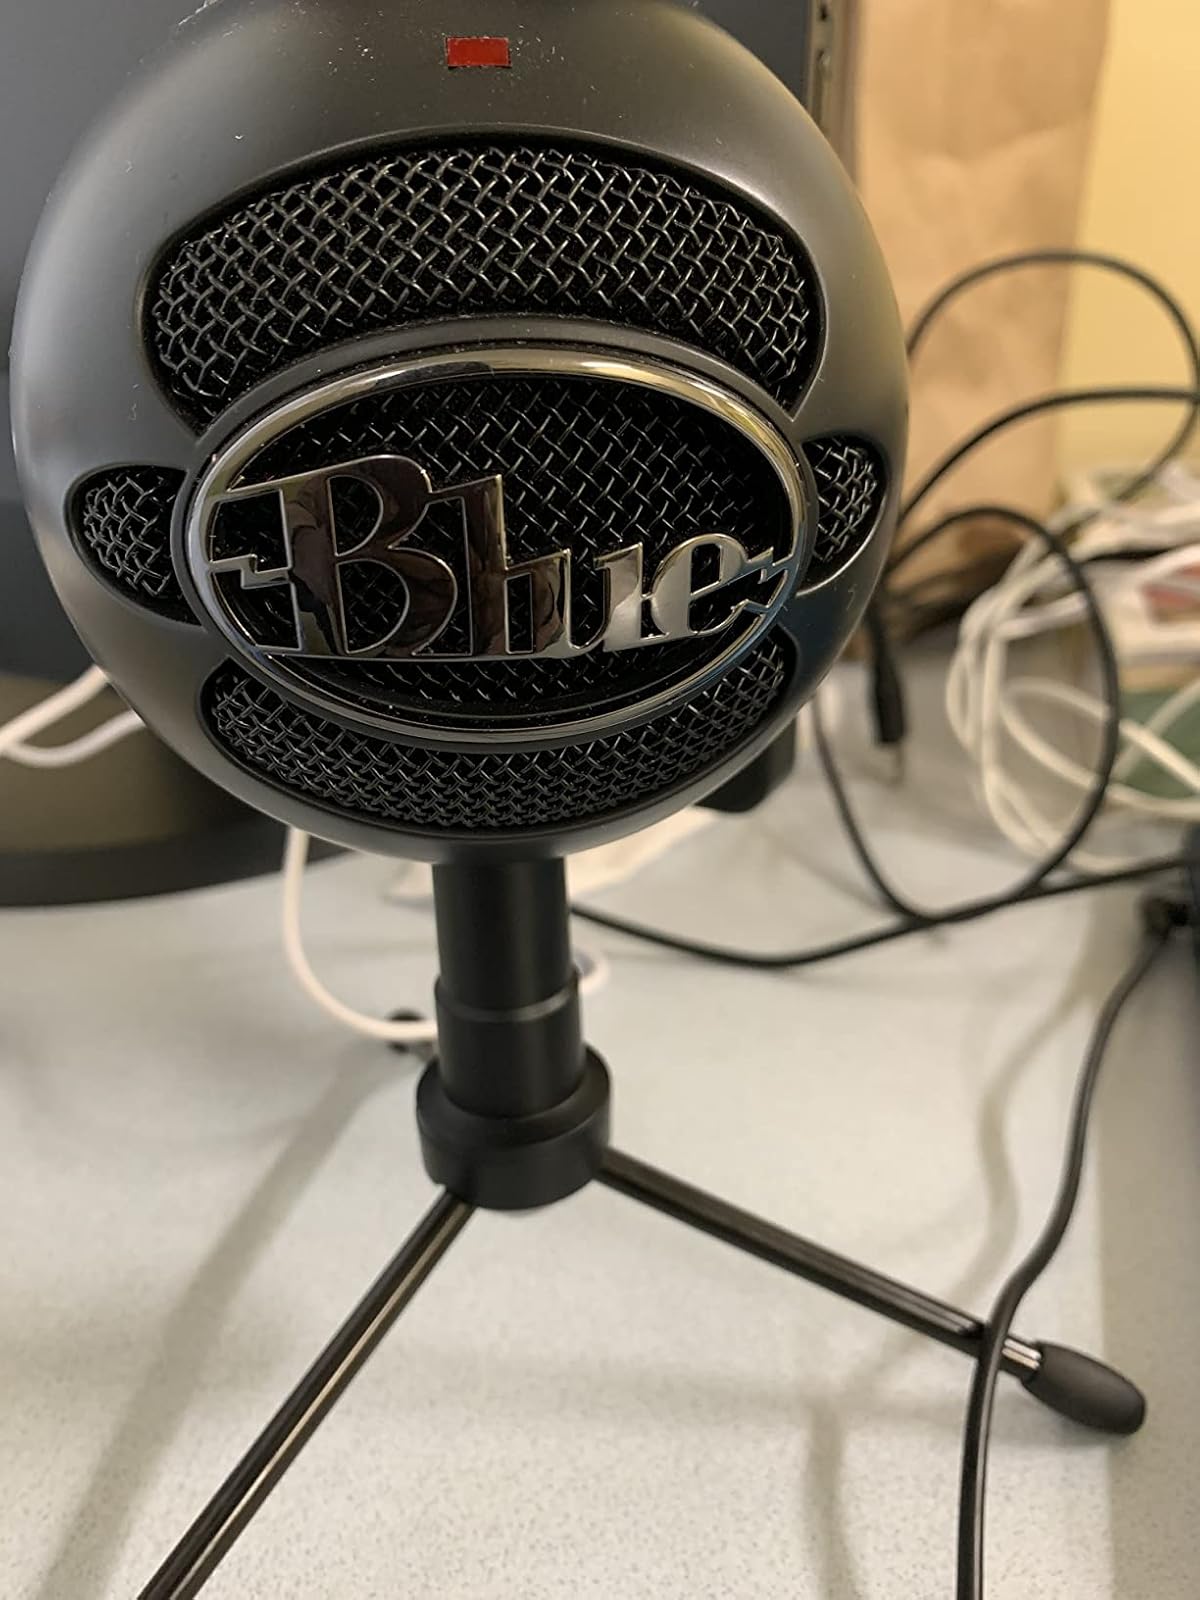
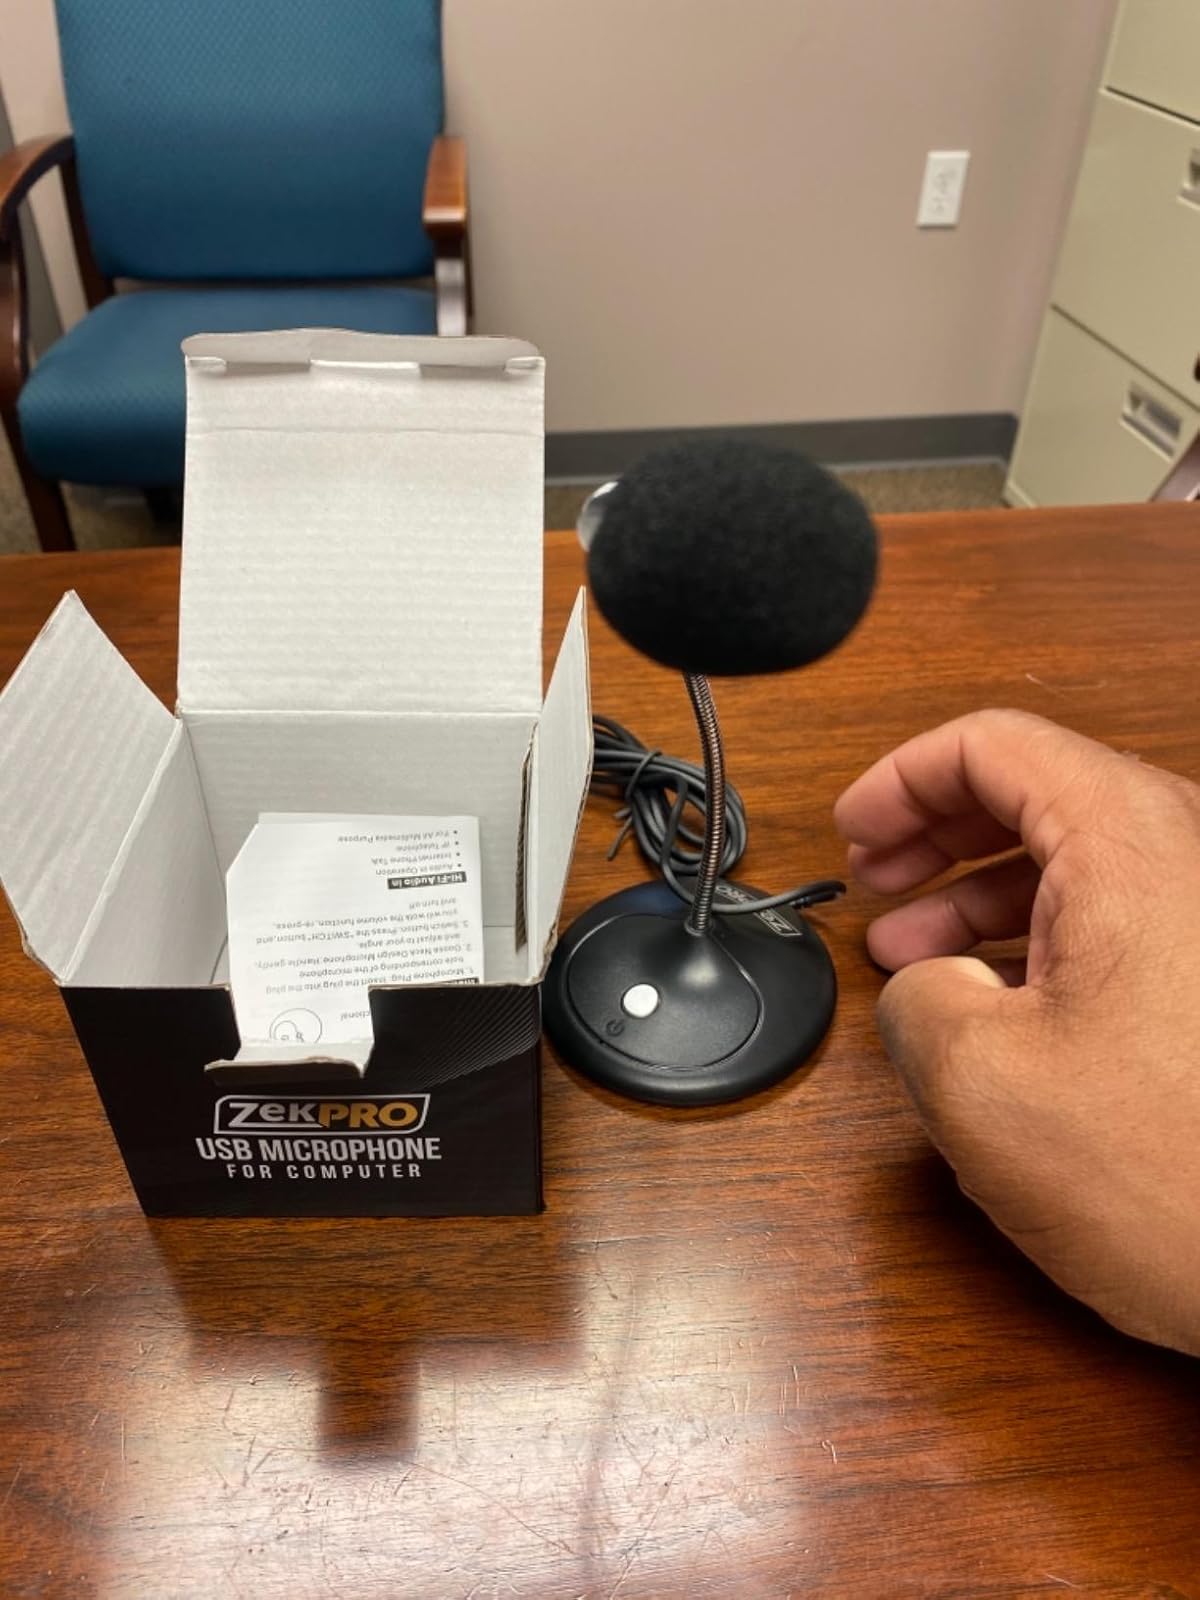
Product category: microphone
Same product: no